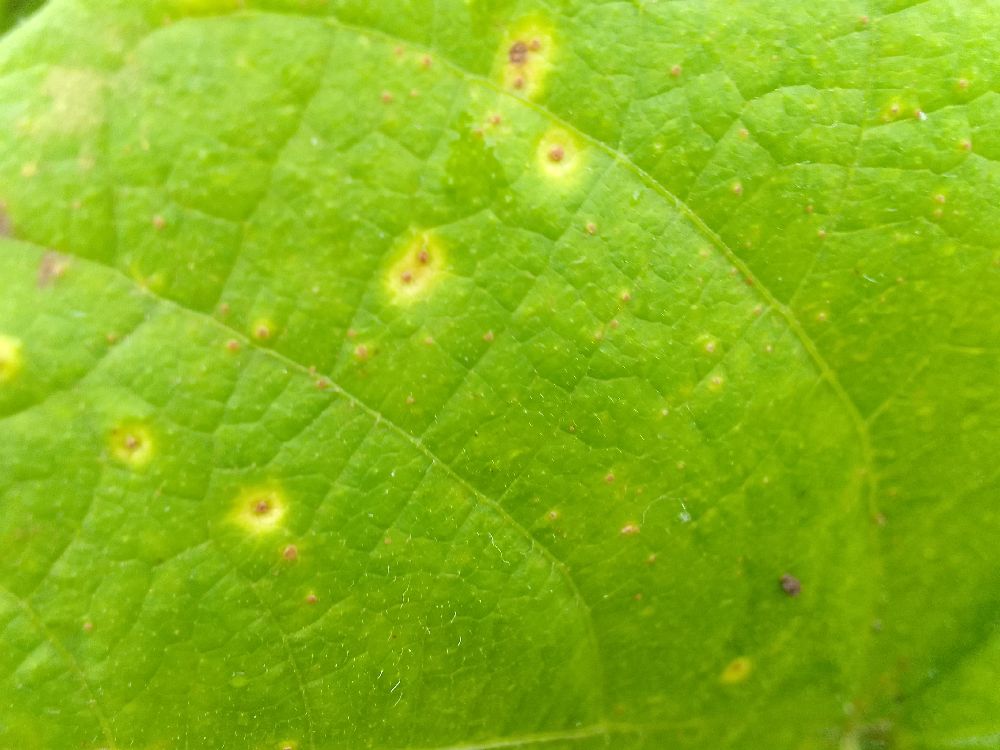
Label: rust